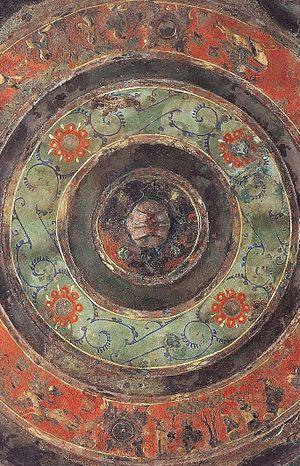
La dynastie Han qui règne sur la Chine de 206 av. J.-C. à 220 apr. J.-C., est fondée par Liu Bang, un chef de guerre d'origine paysanne qui est passé à la postérité sous le nom d'empereur Han Gaozu. Seconde dynastie impériale chinoise, elle succède à la dynastie Qin, qui a unifié la Chine après avoir conquis tous les Royaumes combattants et est suivie de la période des Trois Royaumes.